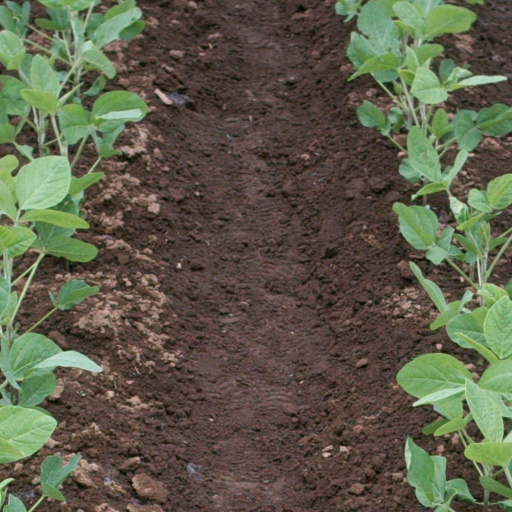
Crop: soybean